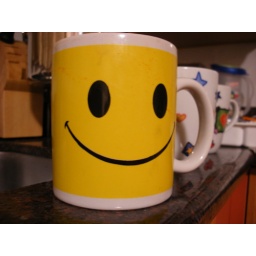
The Smily-faced cup leads the way in this procession of mugs on the kitchen counter-top.